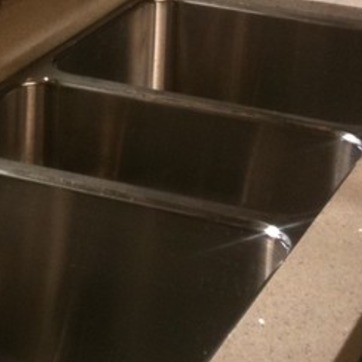
Material: metal